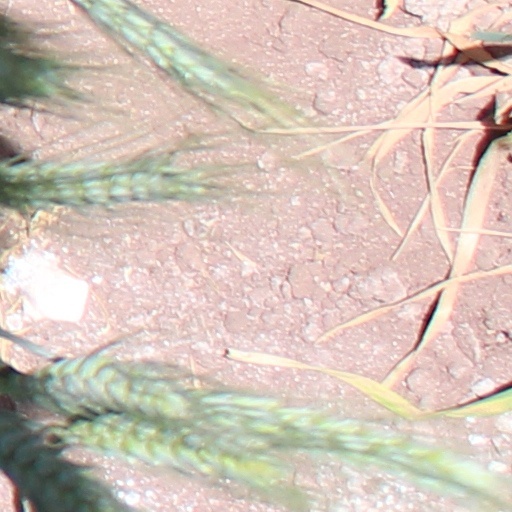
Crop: wheat